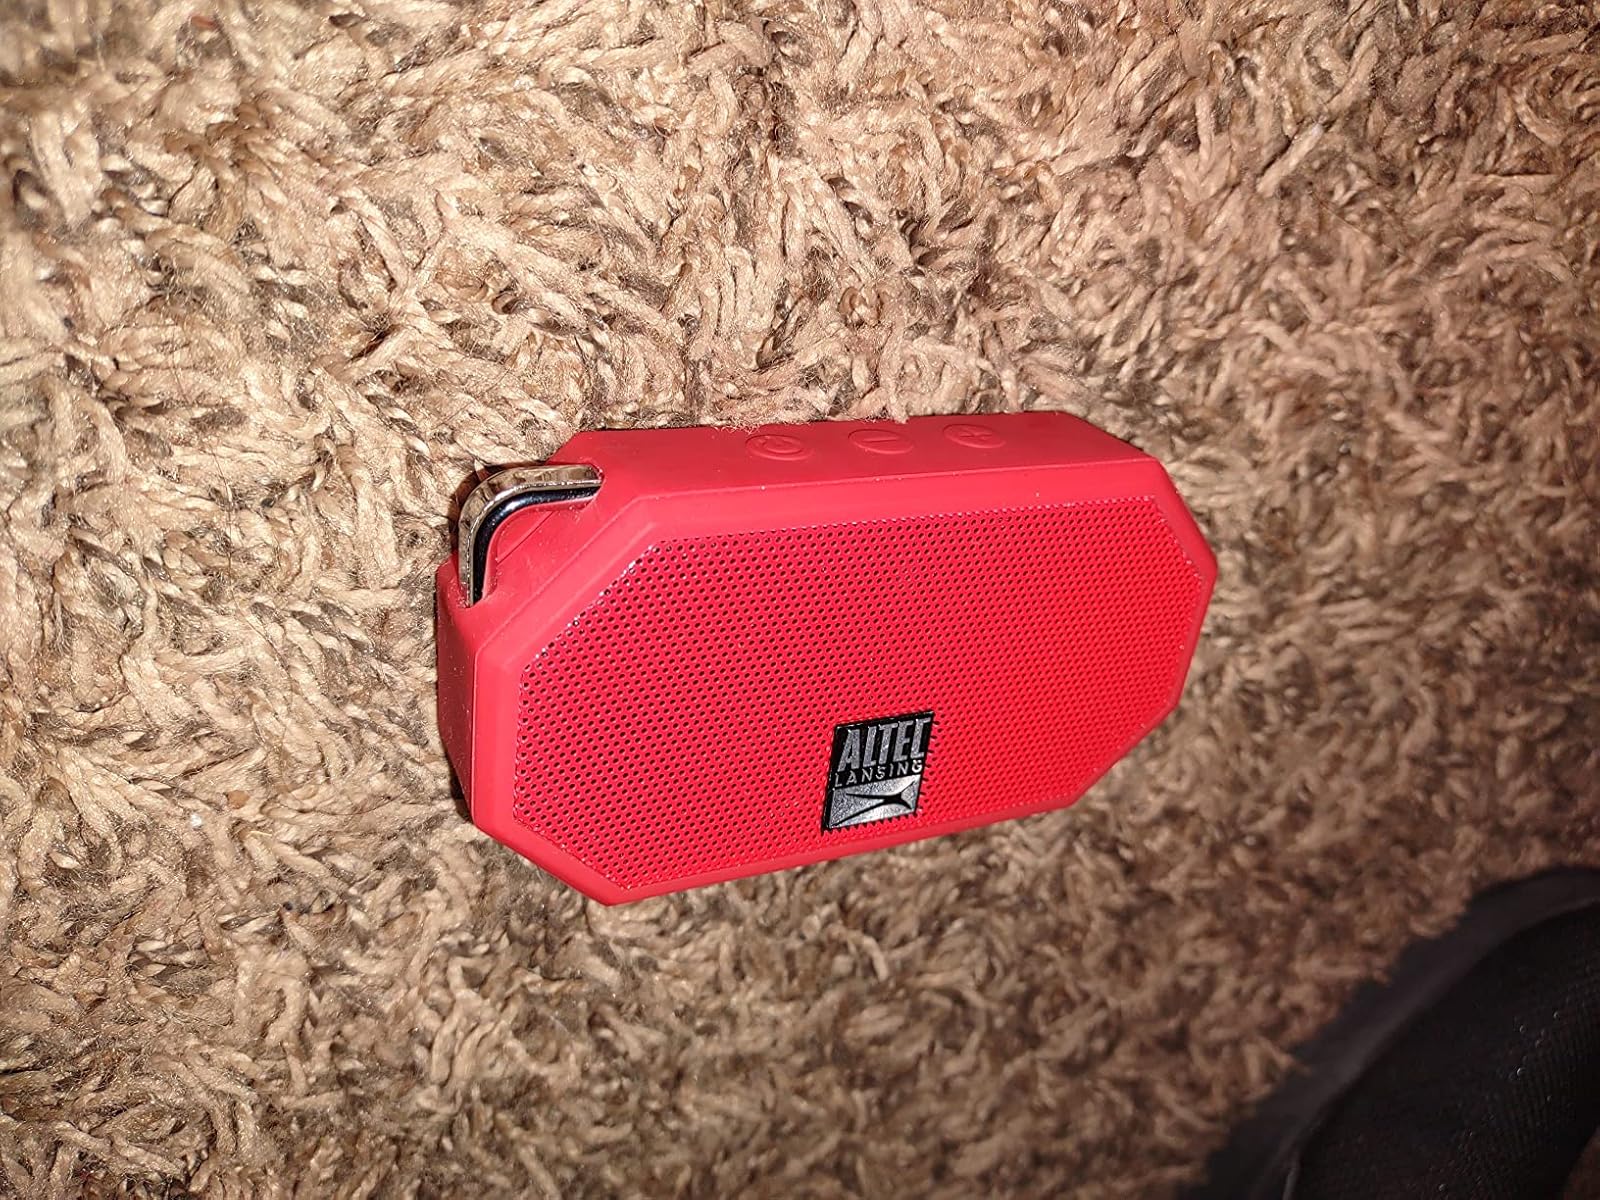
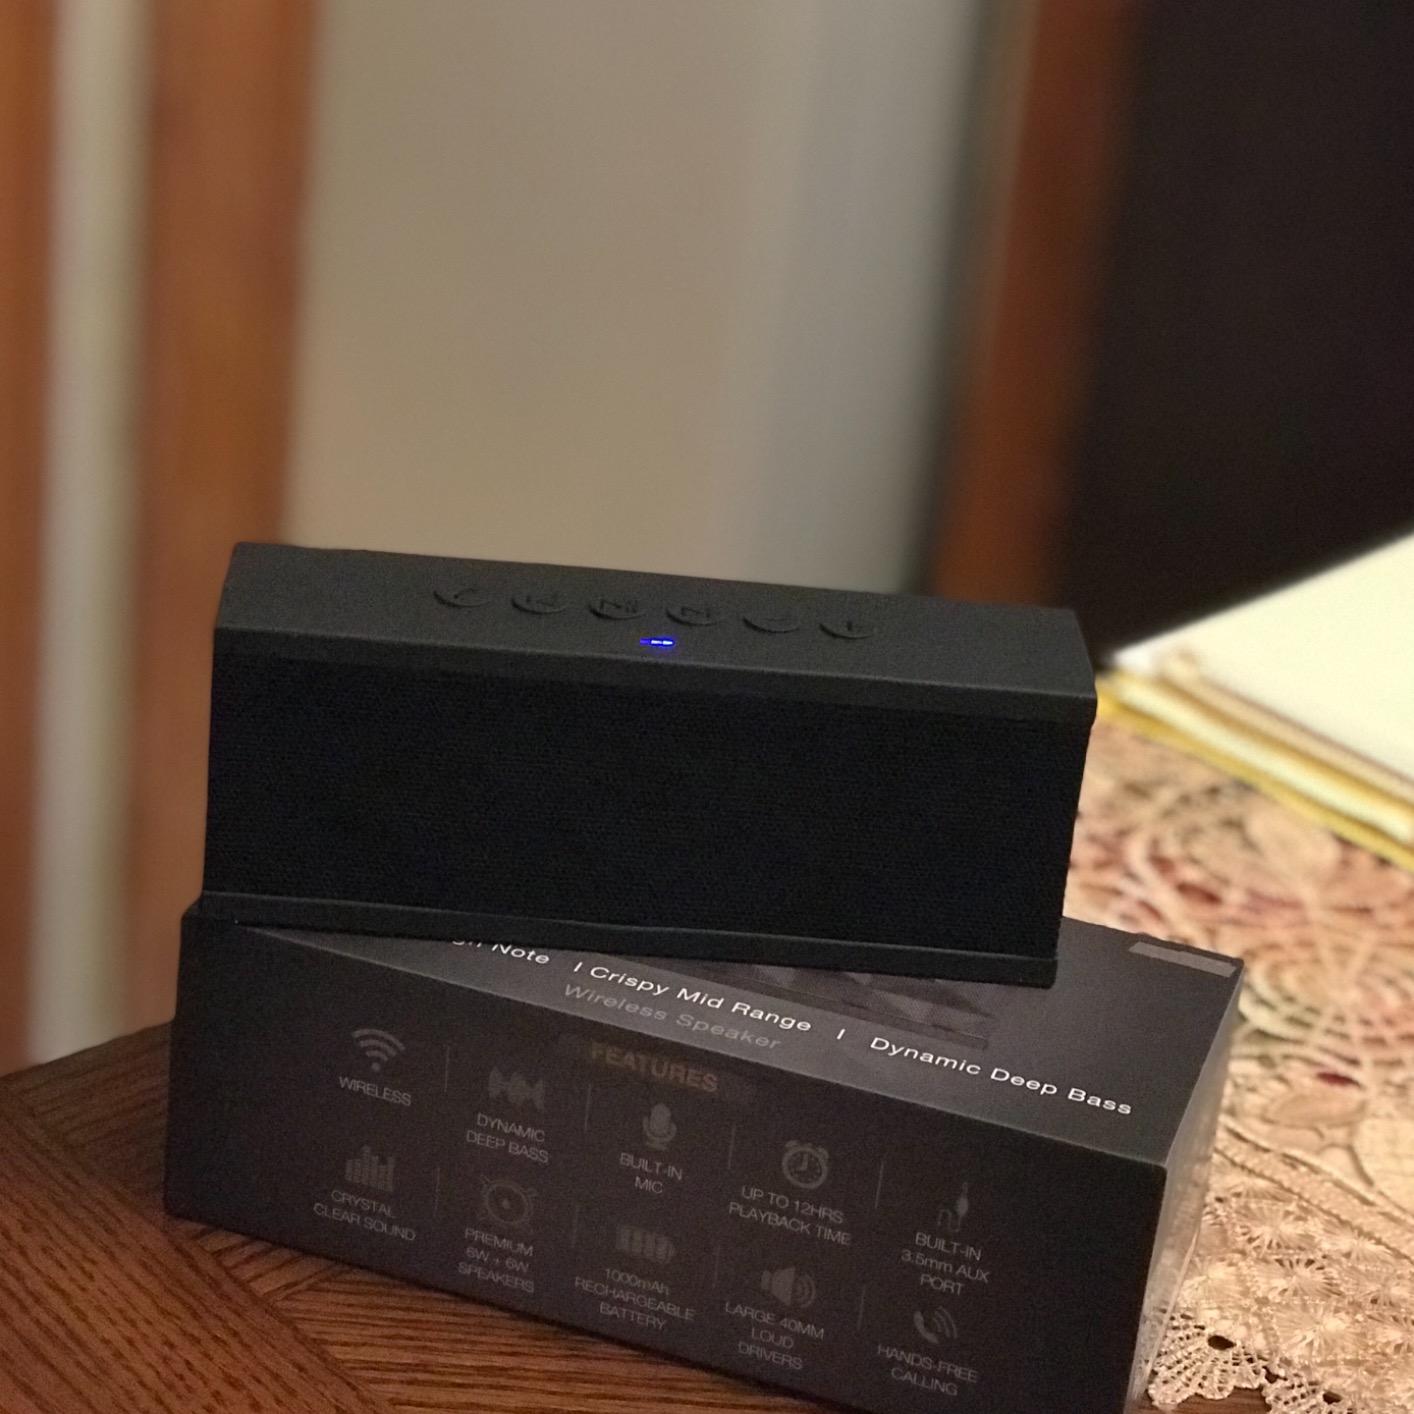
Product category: speaker
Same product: no